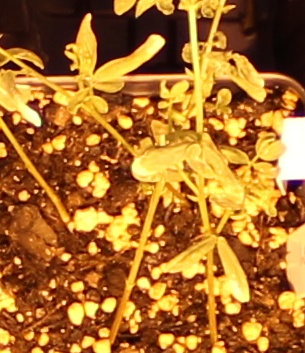
Label: Lentil